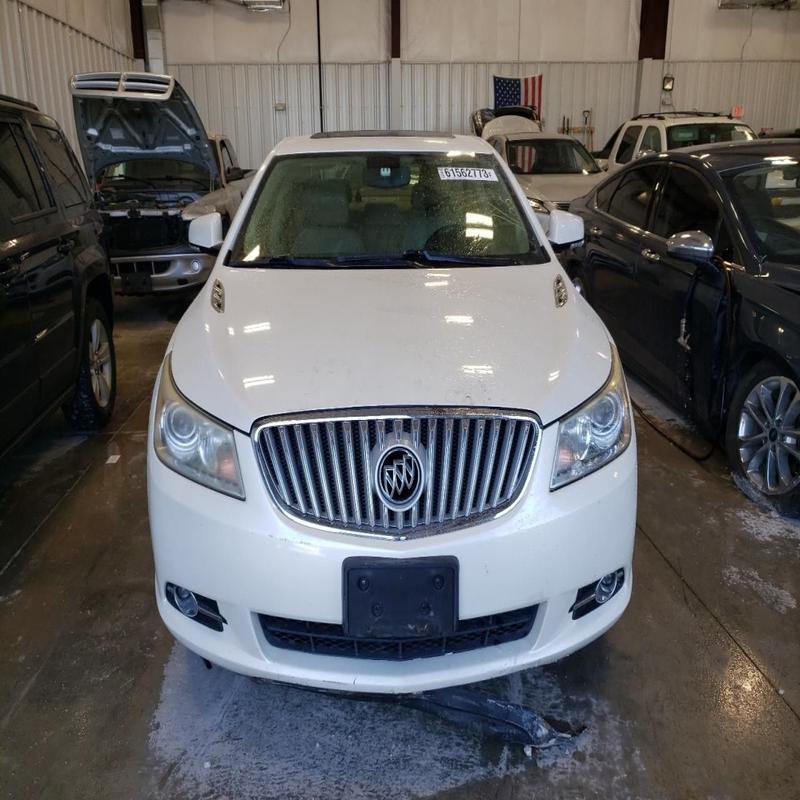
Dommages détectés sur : plaque d'immatriculation avant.
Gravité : majeur